Demographics of Arunachal Pradesh

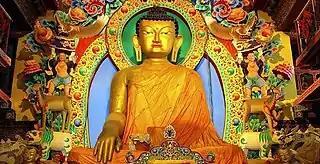
Buddhism is practiced by 12% of the population. Shown here is a statue of the Buddha in Tawang, Arunachal Pradesh.

Out of the 101 recognized tribes, 37 have an animist majority (Nyishi, Adi, Galo, Tagin, Adi, Apatani, Bugun, etc.), 23 have a Christian majority (Wancho, Mossang Tangsa, Bori, Yobin, etc.), 15 have a Hindu majority (Mishmi, Mishing/Miri, Indigenous Assamese people, Nepali, Aka, Longchang Tangsa, etc.), and 17 have a Buddhist majority (Monpa, Khampti, Tawang Monpa, Momba, Singpho, Sherdukpen, Chakma, etc.). The remaining 8 tribes do not have a dominant religion (Nocte, Tangsa, Naga, etc.).